Texas cichlid

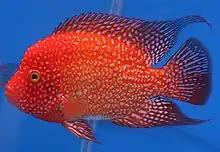
A hybrid fish called a "red Texas cichlid"

The Texas cichlid was originally part of the genus "Cichlasoma" until that group was restricted to South American cichlids. The species has been transferred to the genus "Herichthys", which is described as cichlids that